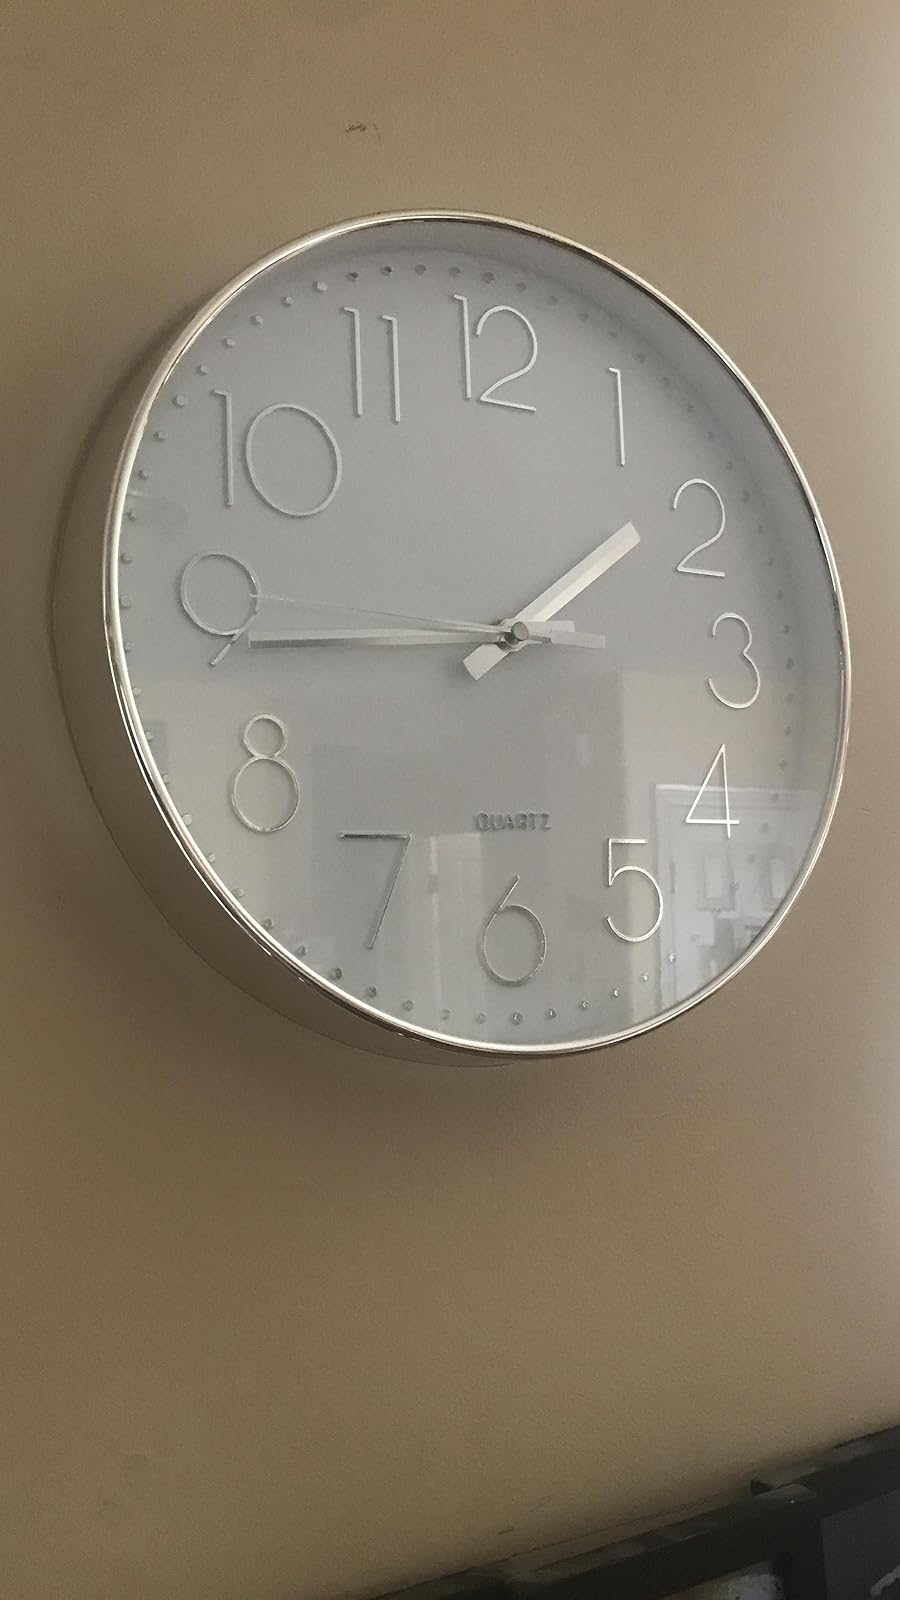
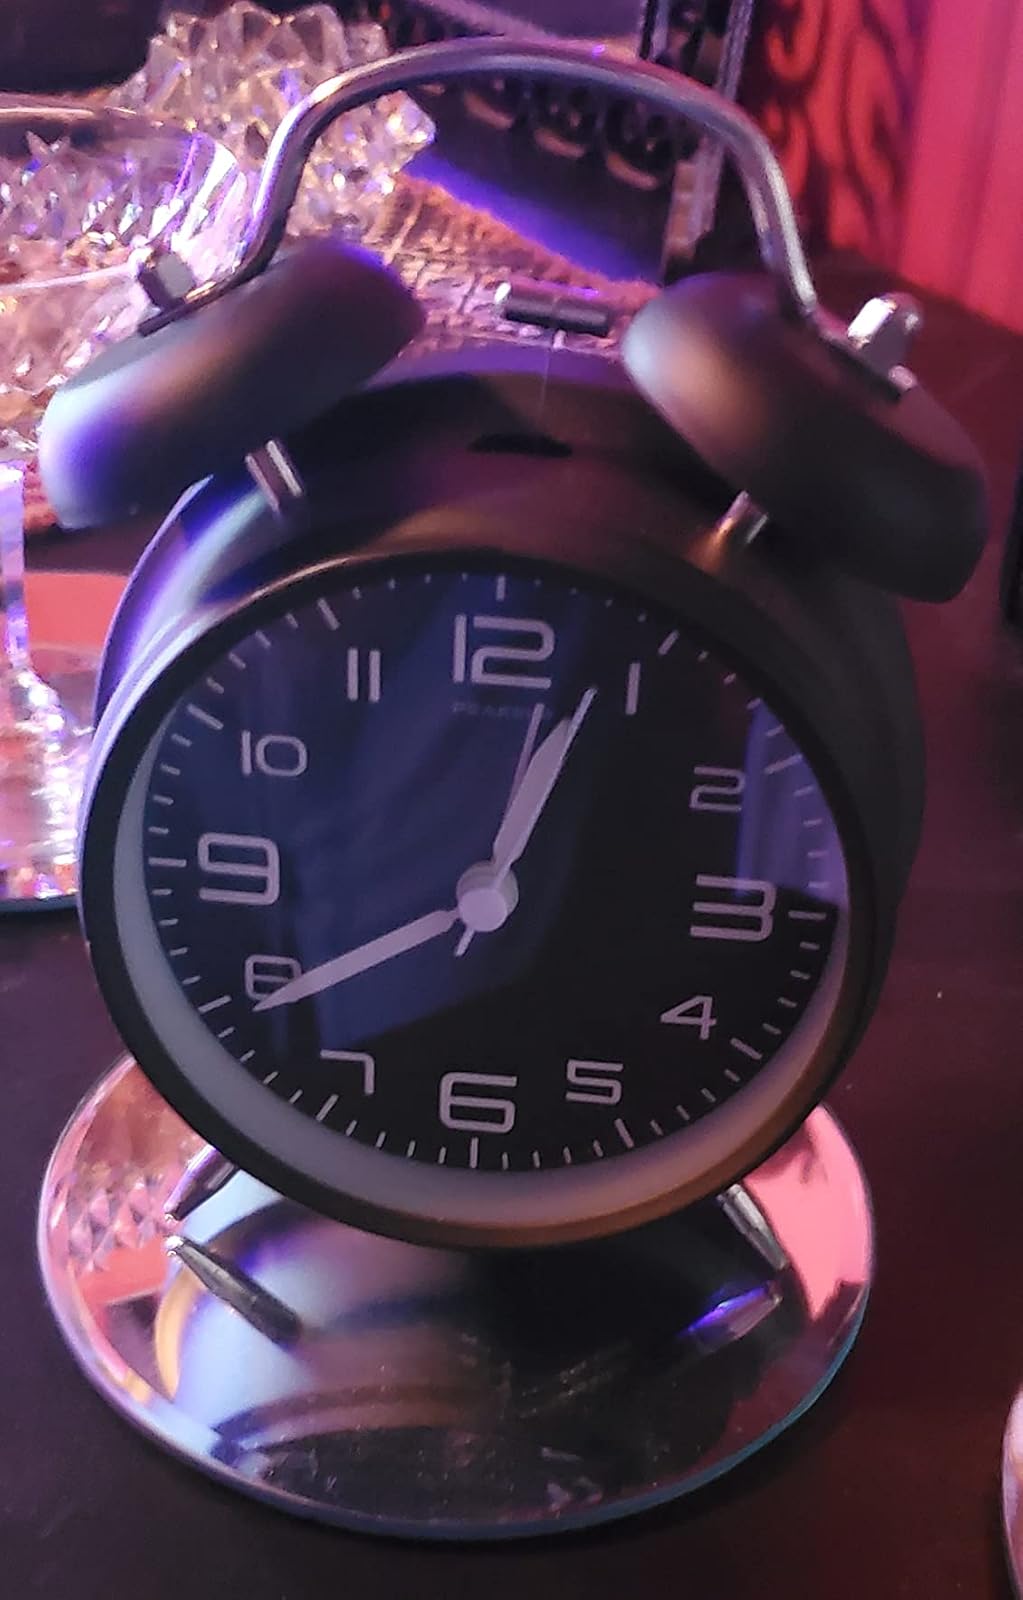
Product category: clock
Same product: no